Eliza Stephens

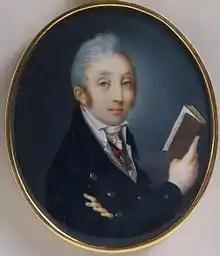
Mikhail Speransky

According to Baron , a government minister with close ties to the family, Stephens was known as Elisaveta Andreevna Stephens in Russia and initially her surname was spelled "Stevens". The family became part of the English-speaking colony living in Saint Petersburg, which included Samborski and his wife, the Shuvalov's family physician Georg Weikard and his wife, Maria, daughter of the banker, Karl Ludwig Amburger. Stephens went abroad with Shuvalova in 1792 to bring back Louise and Frederica, Princesses of Baden, as potential brides for the future Alexander I. In 1797, Alexandra married Franz Joseph, Prince of Dietrichstein, and Stephens's daughter Elizabeth met Mikhail Speransky while she was visiting at the summer cottage of Samborski. Speransky was a graduate of the and had that year entered the civil service. Stephens continued in the employ of Alexandra, who had her only child Joseph Franz the following April. Elizabeth and Speransky married at the end of 1798 and shortly after their wedding, Stephens moved to Vienna with the Dietrichstein family and her own children, Francis and Marianne.